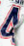
Number: 4